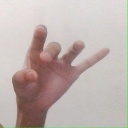
अक्षर: ओ